Nature reserve

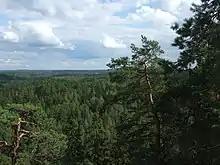
A forest of the Aulanko Reserve in Hämeenlinna, Tavastia Proper, Finland

Waterton invented artificial nest boxes to house starlings, western jackdaws and sand martins; and unsuccessfully attempted to introduce little owls from Italy. Waterton allowed local people access to his reserve and was described by David Attenborough as "one of the first people anywhere to recognise not only that the natural world was of great importance but that it needed protection as humanity made more and more demands on it".